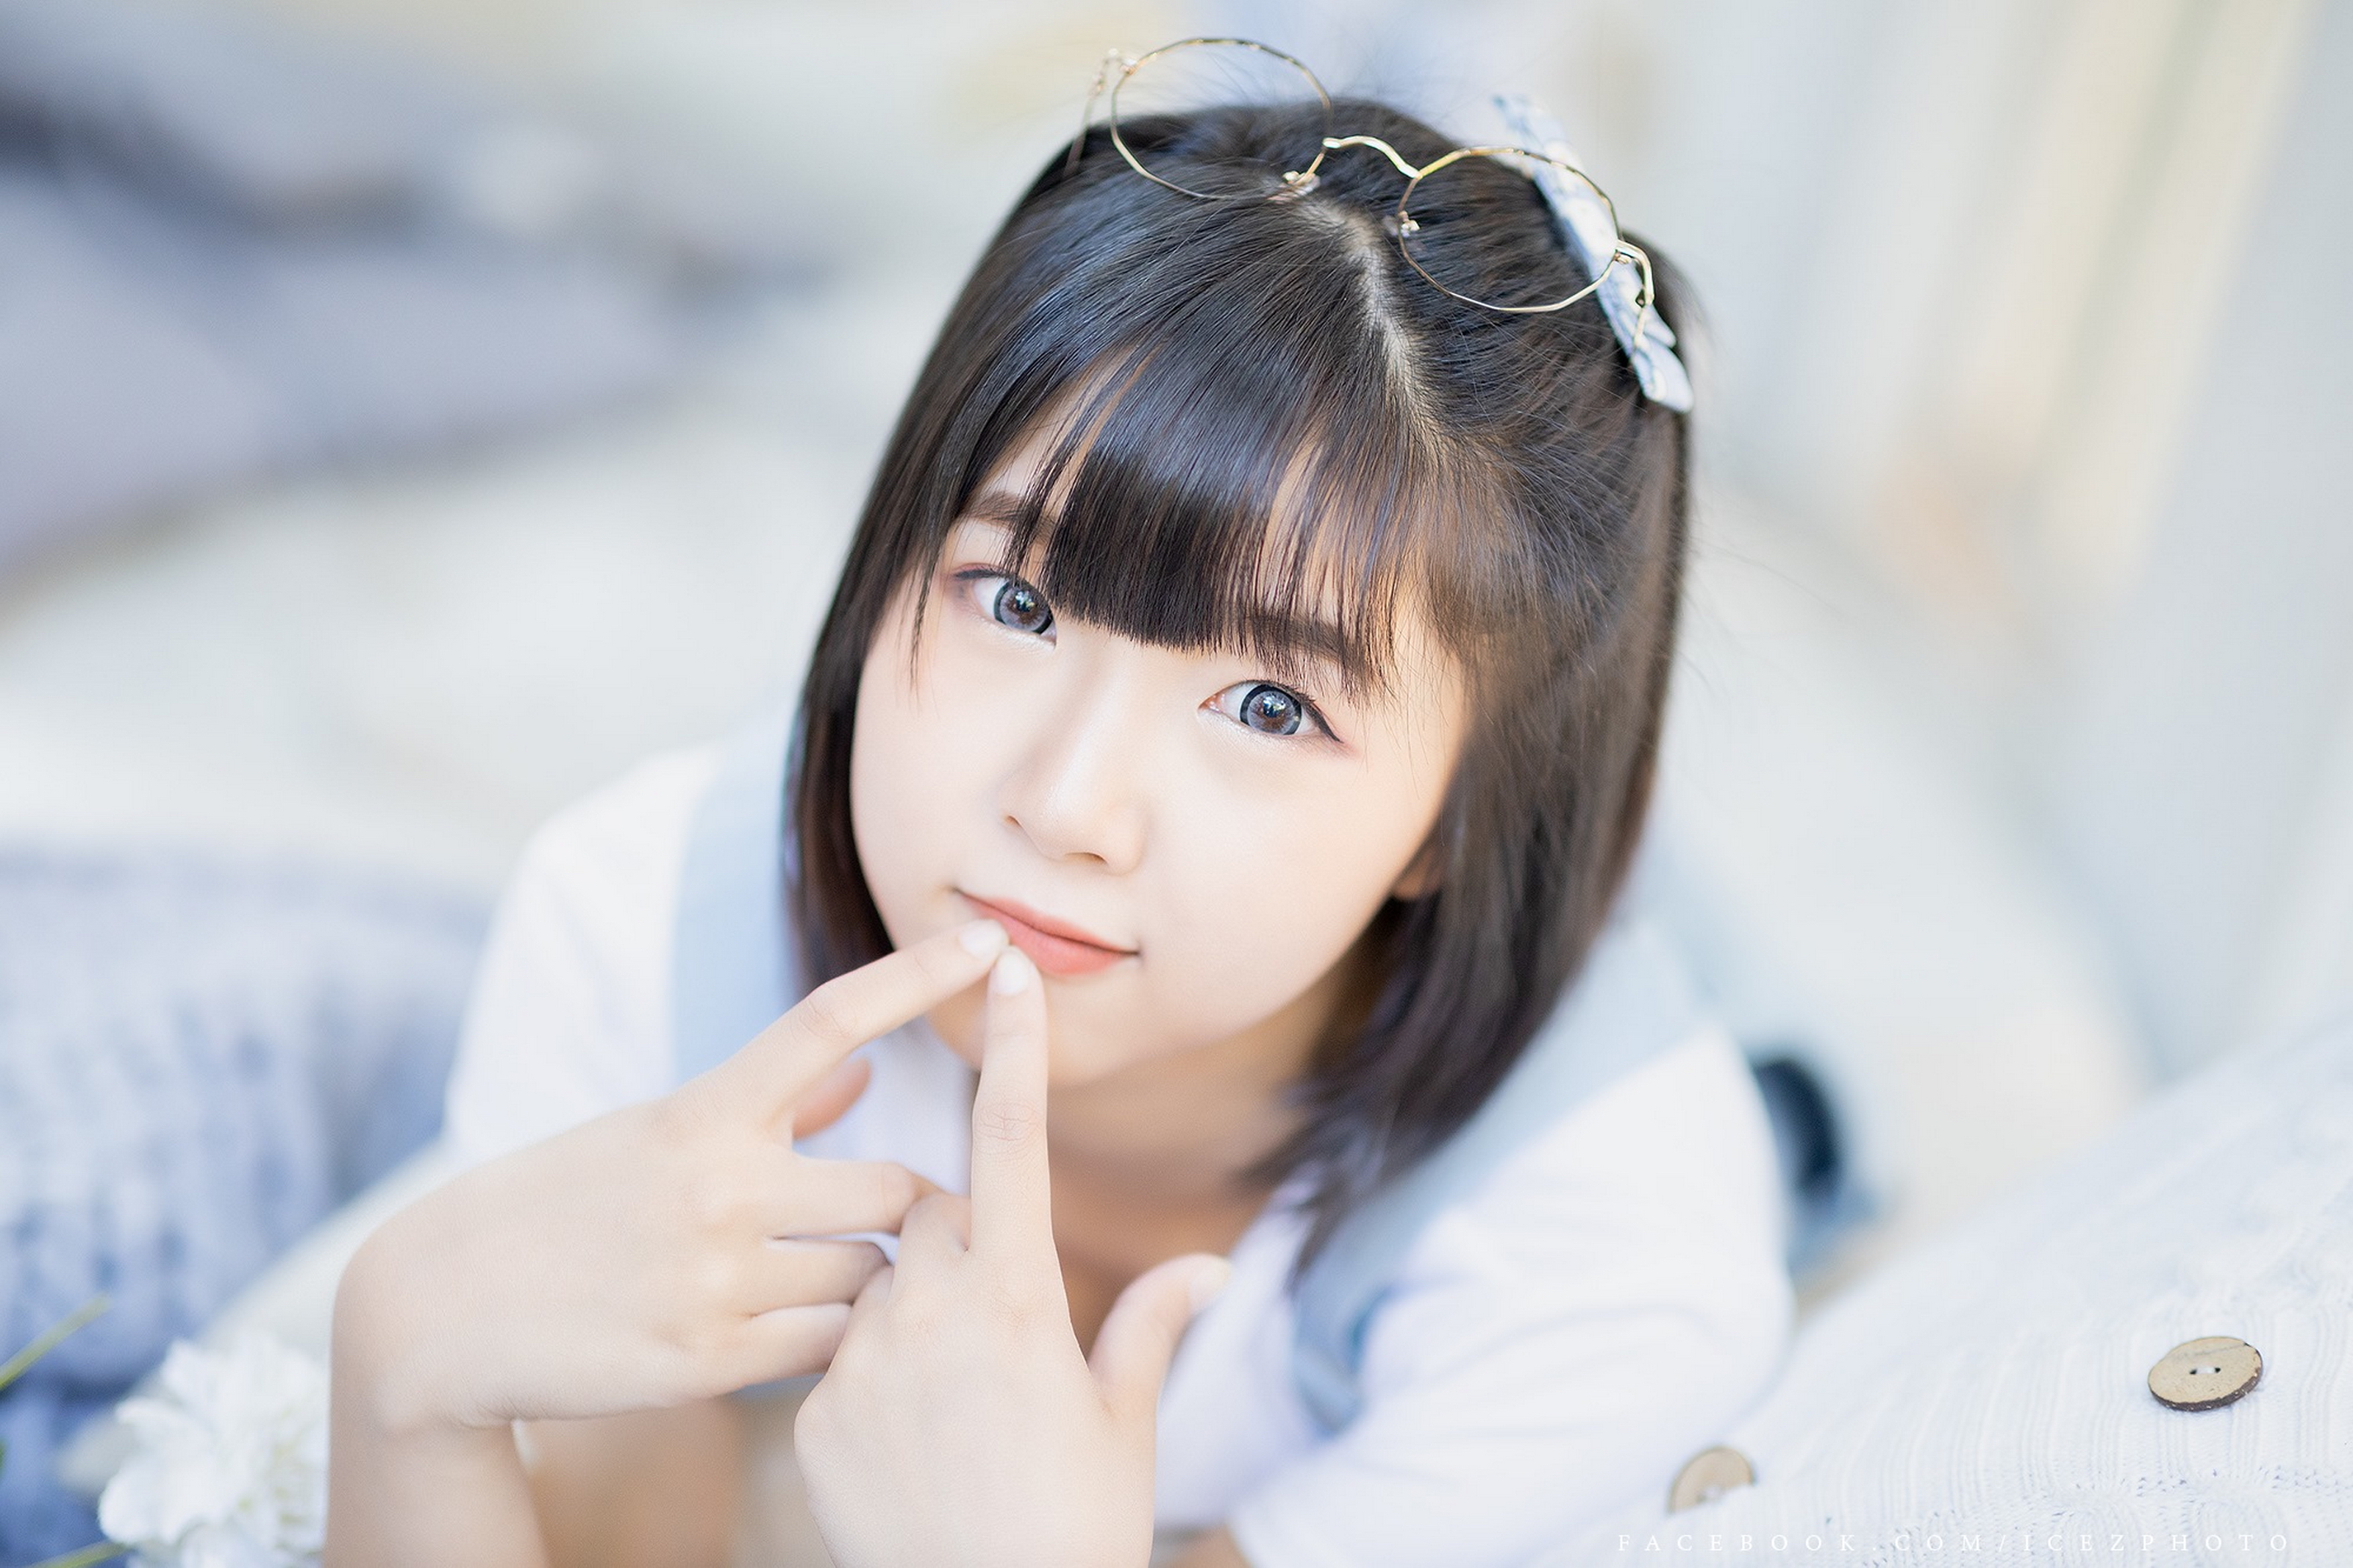
asian, girl, woman, wallpaper, sexy, models, photography, emotions, people, clothing, beauty, sweetness, portrait, hair, face, skin, hairstyle, lip, japanese idol, eye, child, bangs, hime cut, portrait photography, long hair, black hair, fashion accessory, brown hair, gesture, ear, eyelash